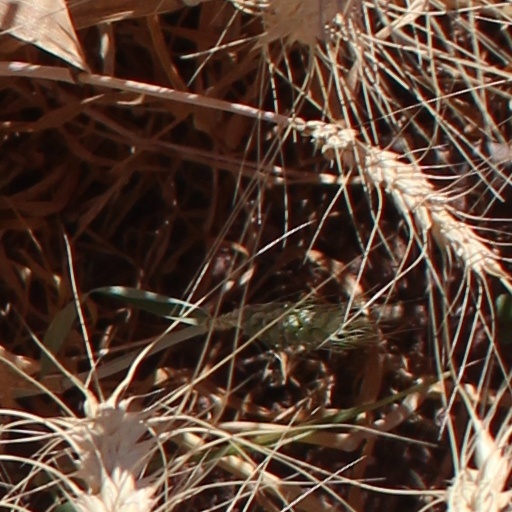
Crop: wheat